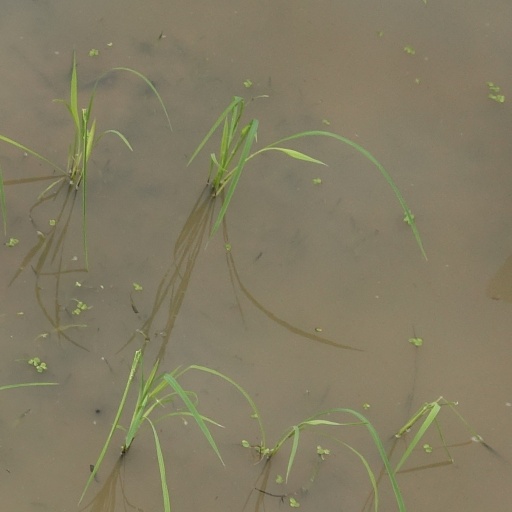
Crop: rice